Coastal coal-carrying trade of New South Wales

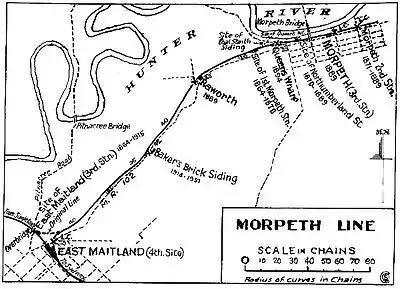
Map of the East Maitland to Morpeth Railway Line showing the location on the coal staiths and the siding. Note the bends in the river above Morpeth.

Coal was also found during July 1801 by the expedition, led by Lieutenant-Colonel William Paterson, to the Hunter Valley inland from Newcastle. This area would later become the vast South Maitland Coalfields.